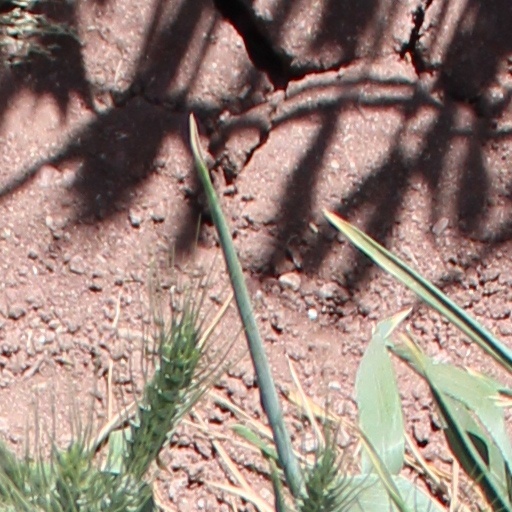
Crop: wheat